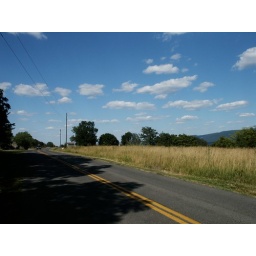
The trees by the telephone poles mark the northern end of the lots.